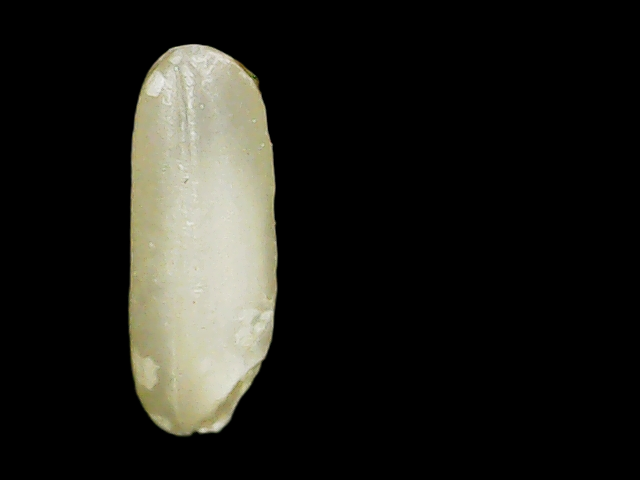
Rice variety: Binadhan16